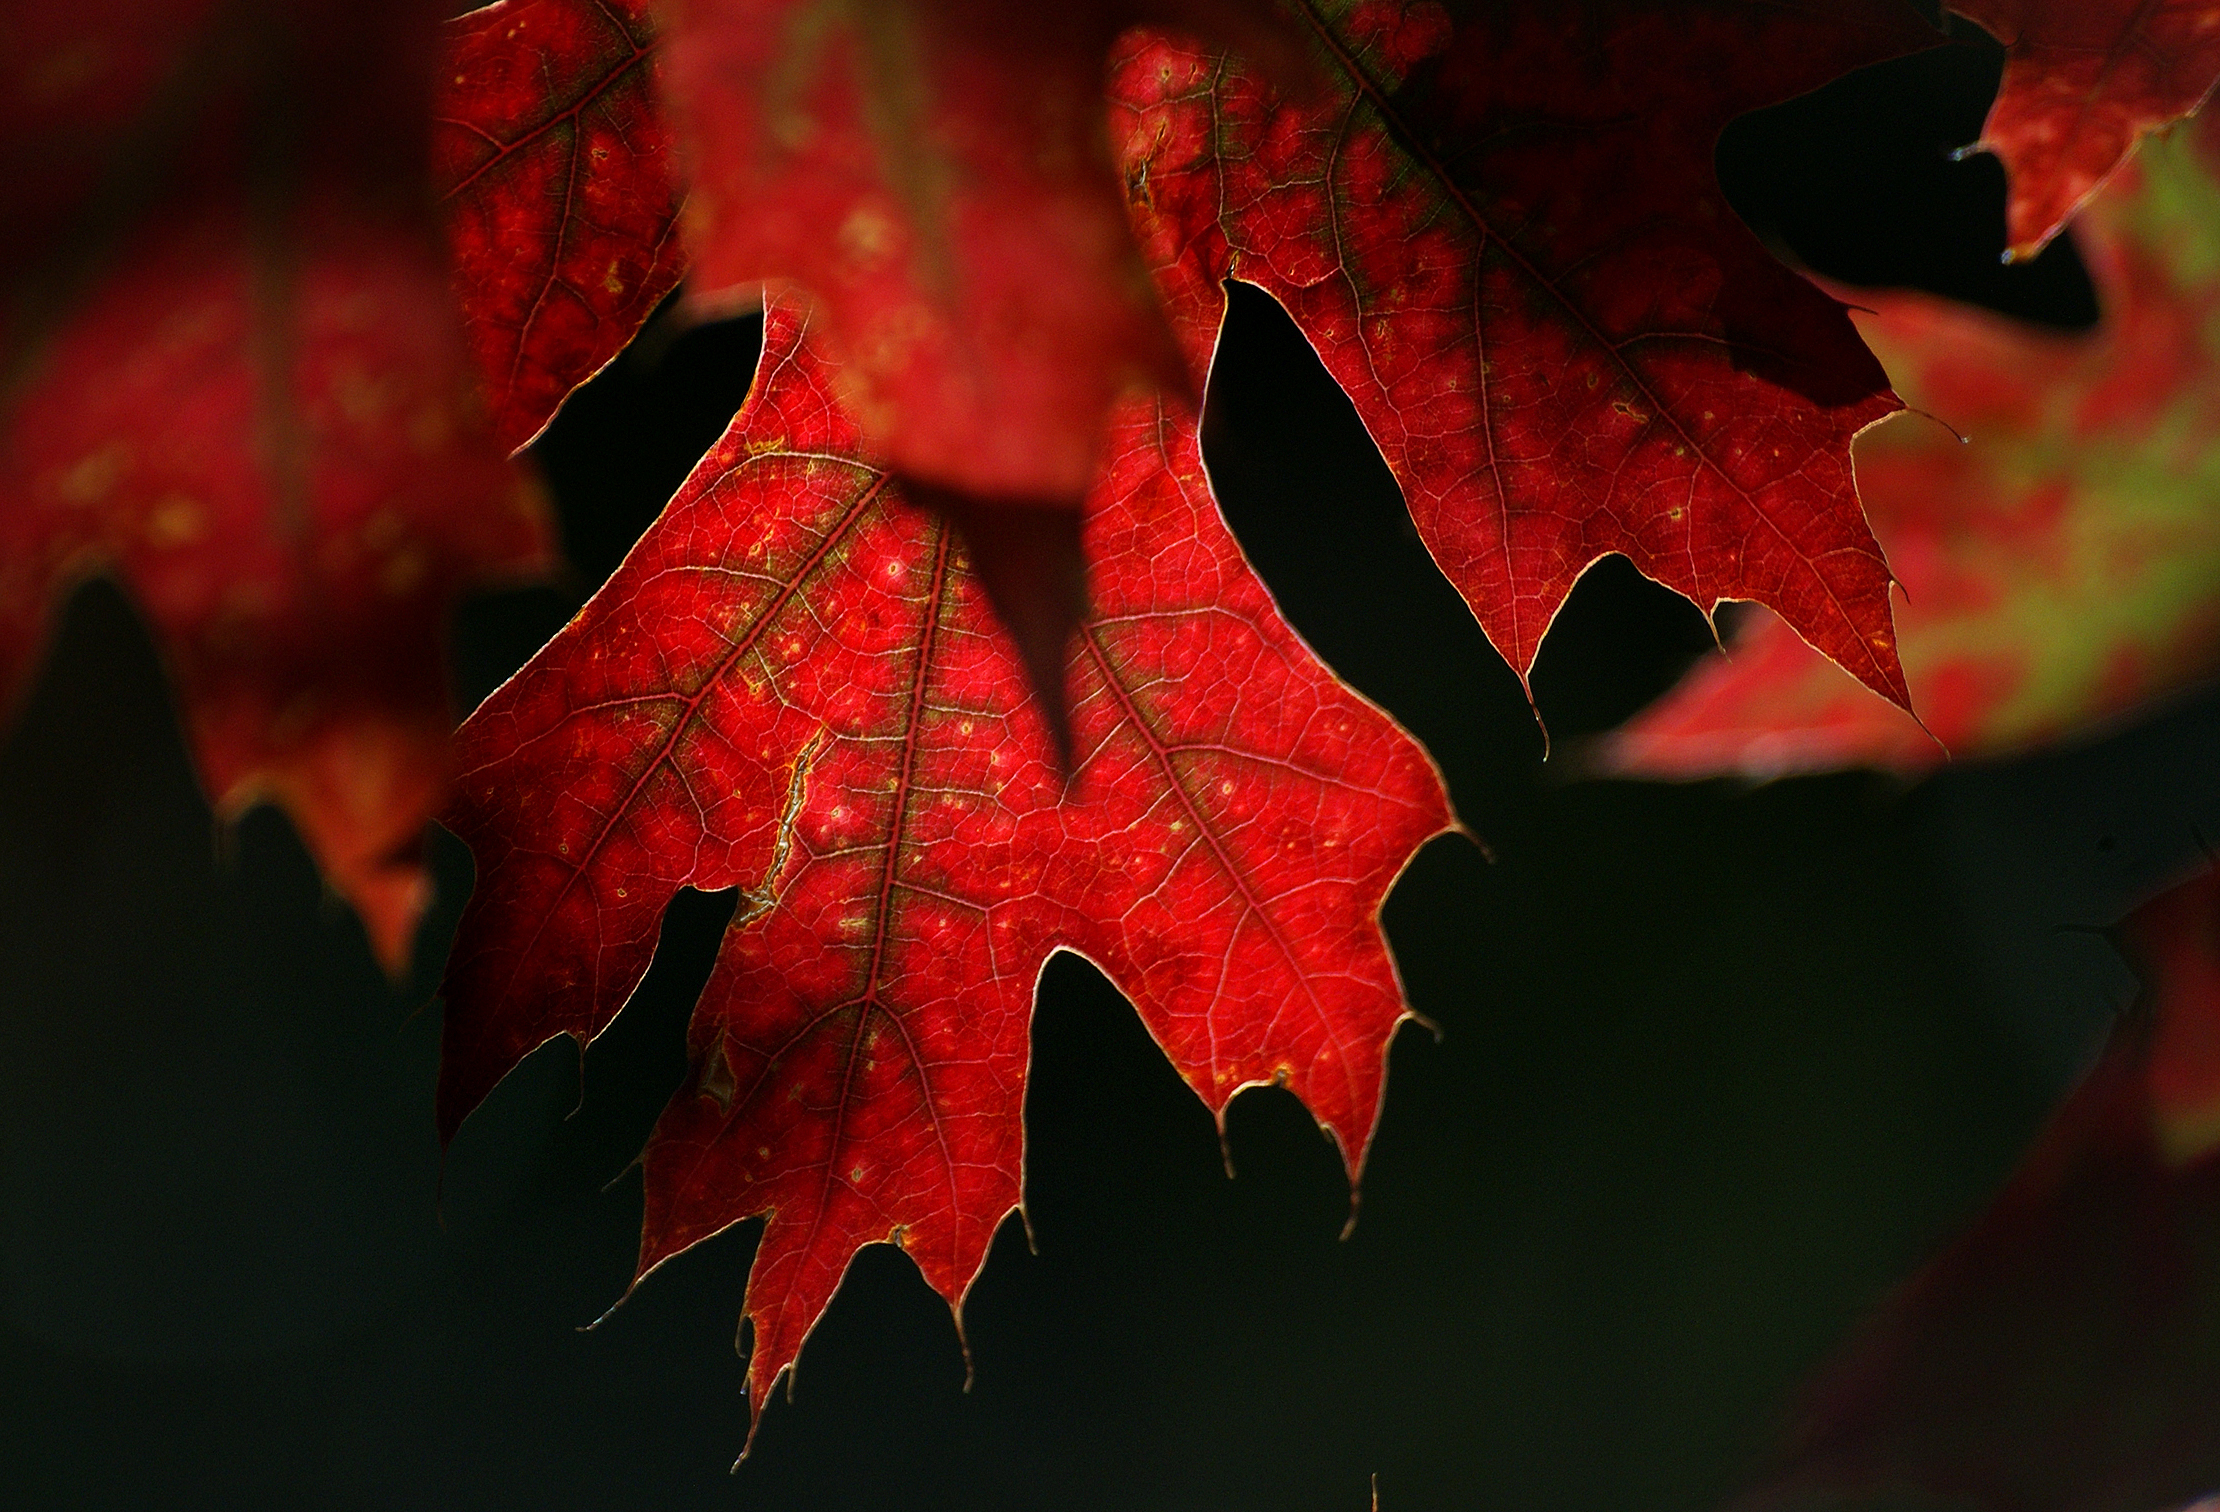
tree, plant, leaf, flower, red, autumn, season, maple tree, maple leaf, close up, sonyalpha, fourseasons, macro photography, flowering plant, woody plant, land plant